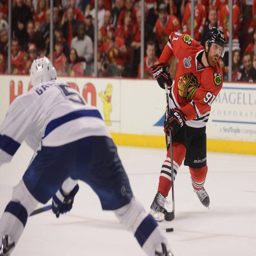
olympic athlete makes a no - look pass to ice hockey right winger who scores late in the third period against the monday in the game .